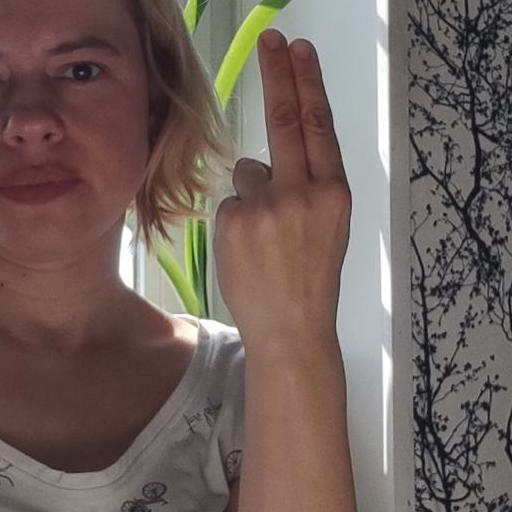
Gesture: two_up_inverted